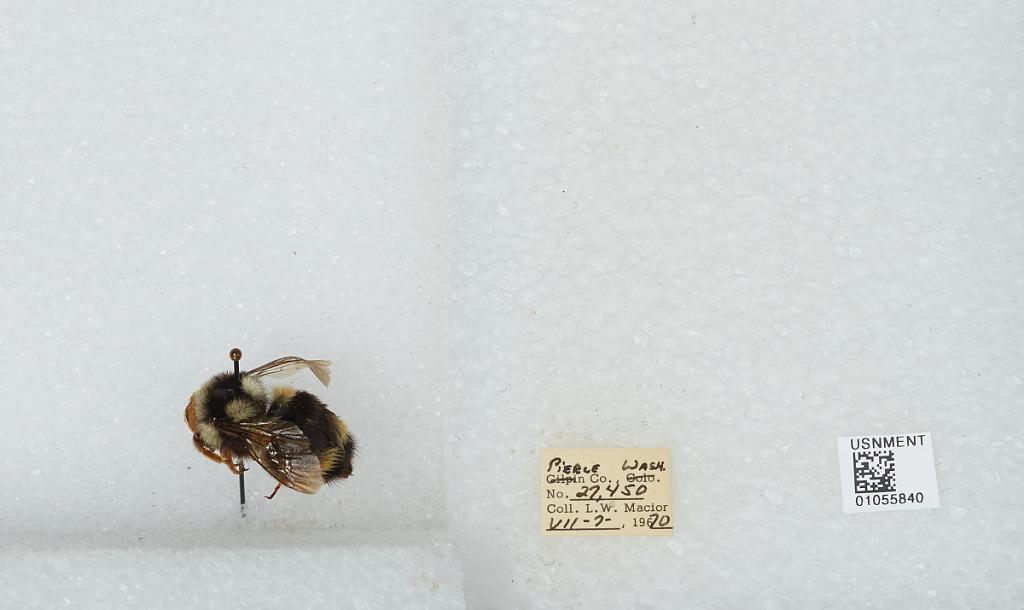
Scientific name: Bombus bifarius nearcticus
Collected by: L. Macior
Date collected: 1970-7-7
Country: United States
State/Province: Washington
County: Pierce
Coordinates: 47.05, -122.12